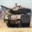
Label: tank